Price discrimination

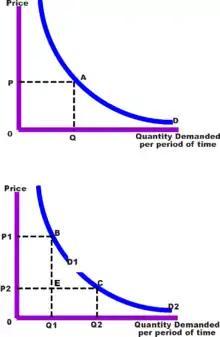
Sales revenue without and with price discrimination

The purpose of price discrimination is to increase profits by capturing consumer surplus. This surplus arises because, in a market with a single clearing price, some customers (the very low price elasticity segment) would have been prepared to pay more than the market price. Price discrimination transfers some of this surplus from the consumer to the seller. In a perfectly competitive market, price discrimination is not possible, because attempts to increase price for some buyers would be undercut by the competition.